Answer in natural language. Considering the relative positions, where is beautiful wall painting with respect to black colour countertop lx? Choose between the following options: left or right
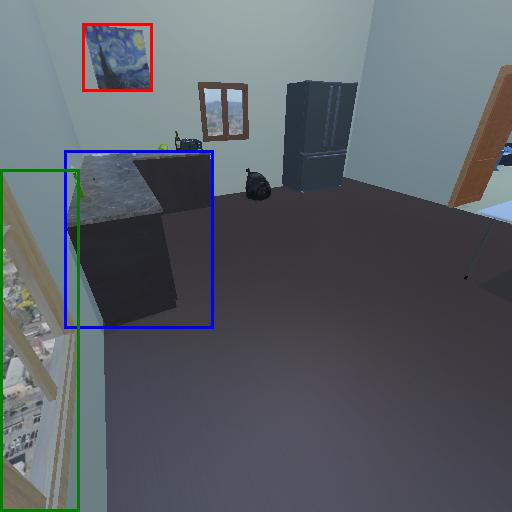
<answer>right</answer>